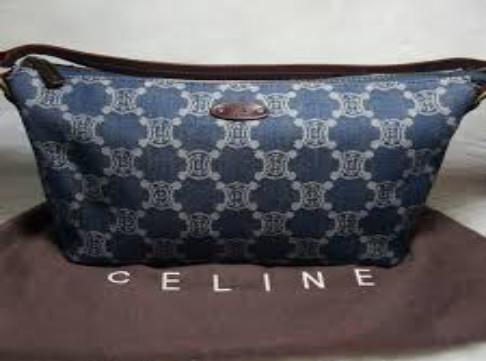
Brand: Celine
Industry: Clothes